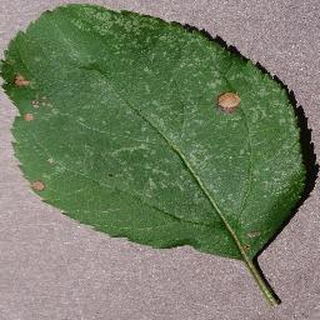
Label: apple_black_rot